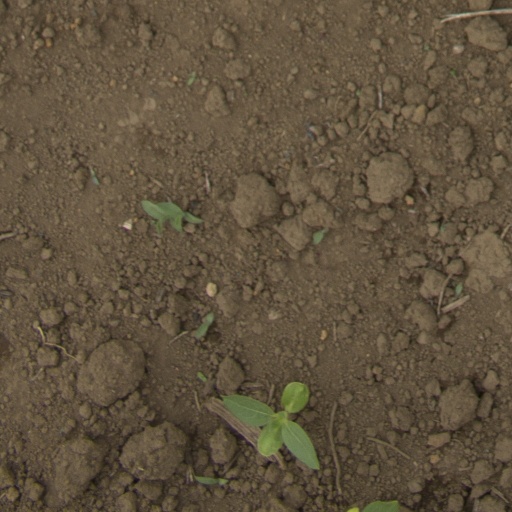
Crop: Jerusalem artichoke